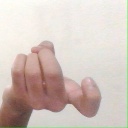
अक्षर: ज